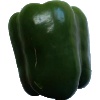
Label: Pepper Green 1